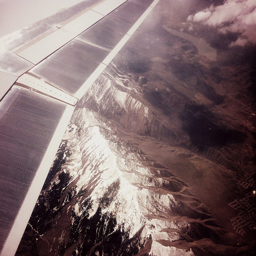
A view of a snow-covered mountain from the air.
An overhead view of snow capped mountains and the valley alongside them.
View of mountains looking out the window of a plane.
A is picture taken looking down on mountains from an airplane.
The wing of an airplane as they fly over mountains.